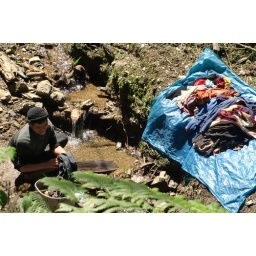
Quechua man washing clothes in river